Ehime Maru and USS Greeneville collision

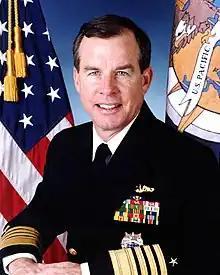
U.S. Admiral Thomas Fargo, commander of the U.S. Pacific Fleet at the time of the incident

Two days after the sinking, on 11 February, U.S. President George W. Bush apologized for the accident on national television, stating, "I want to reiterate what I said to the prime minister of Japan: I'm deeply sorry about the accident that took place; our nation is sorry." Secretary of State Colin Powell and Secretary of Defense Donald Rumsfeld also publicly apologized. The U.S. ambassador to Japan, Tom Foley, personally apologized to both Premier Mori and to the Emperor of Japan. The public apologies to the Japanese from the highest American officials caused resentment among some American veterans of the Pacific War and their families, as well as among Asian victims of Imperial Japanese aggression and occupation. Richard Cohen wrote a column in "The Washington Post", saying "We've Apologized Enough to Japan", denounced the "hypocrisy" of Japan's recent gestures of compensation and remorse to some of Japan's World War II victims, which he said were offered "grudgingly", while noting that the U.S. had apologized profusely for the accidental collision.